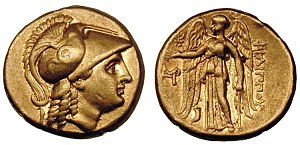
Filip 3. af Makedonien
Philip III, var konge af Makedonien fra den 10. juni 323 f.Kr. til den 25. december 317 f.Kr. Han var den retarderede søn af Phillip II af Makedonien med Philinna af Larissa, en thessalisk kone, han var også halv-bror til Alexander den Store